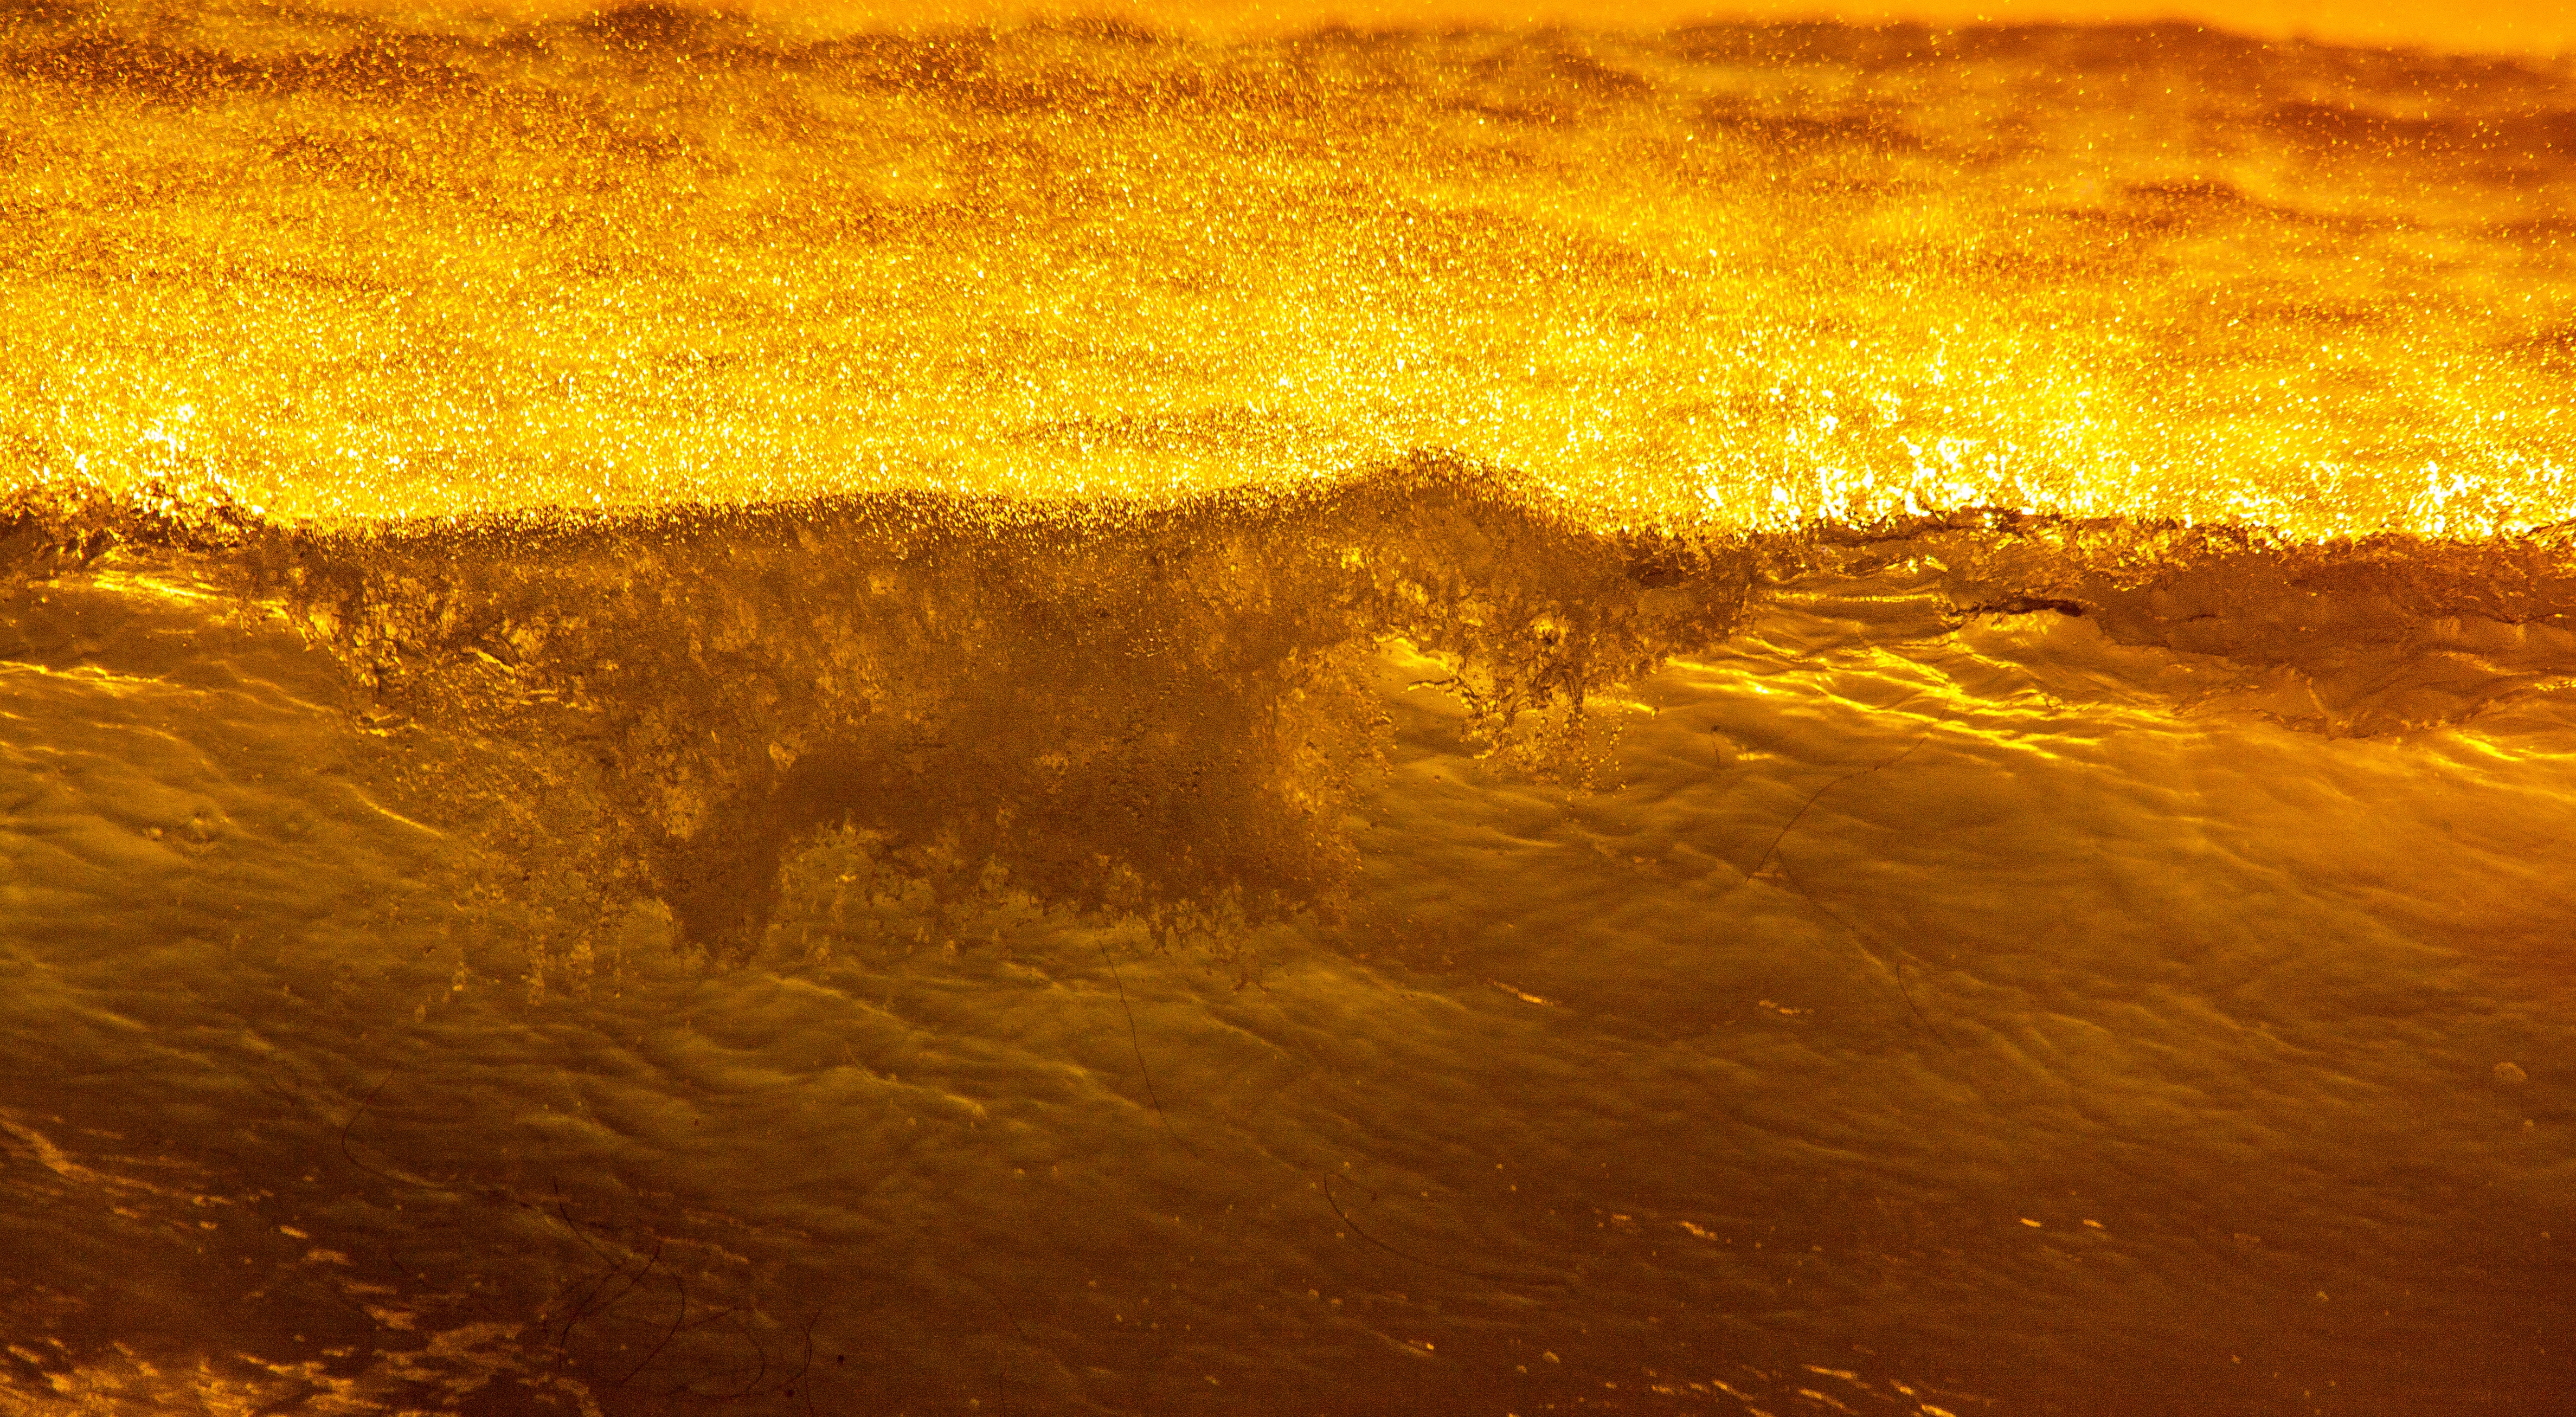
sunrise, sunset, sunlight, morning, dawn, formation, cave, reflection, soil, geology, landform, geological phenomenon